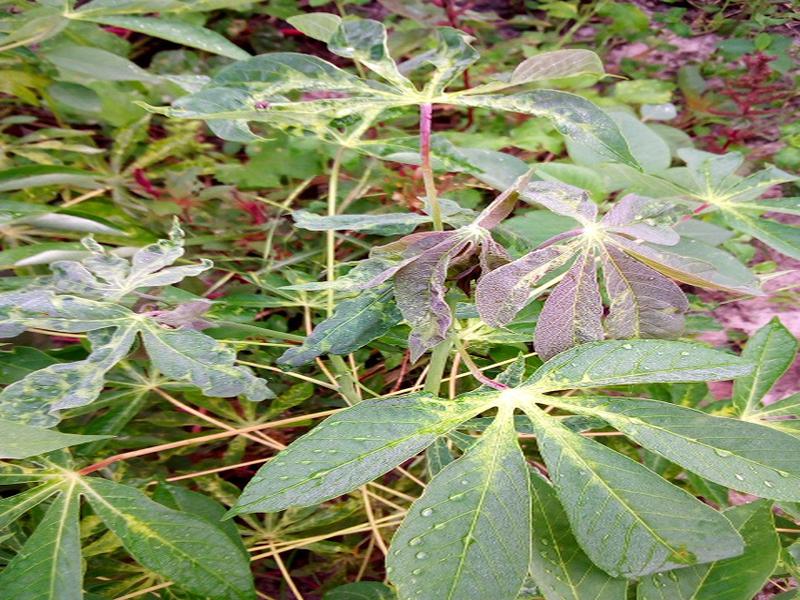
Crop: cassava
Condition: mosaic_disease